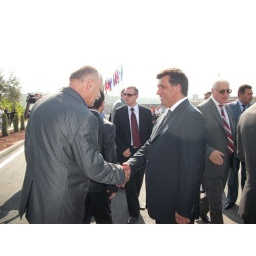
Emergency employees mark their holiday in new office building 100_0541